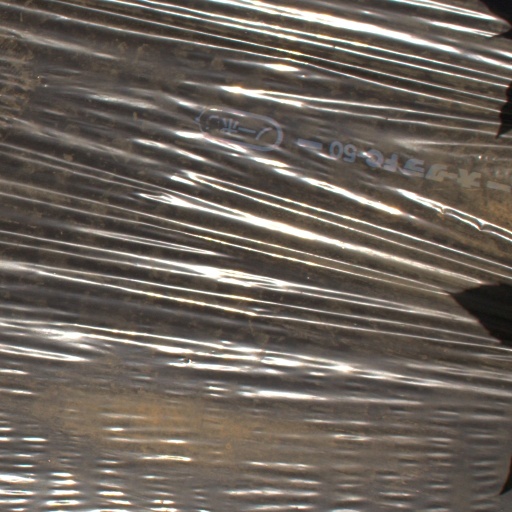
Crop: Jerusalem artichoke